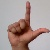
The image shows a hand gesture representing the letter 'L' in Indian Sign Language.